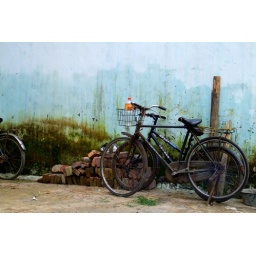
Three old bike stands deserted against a slowly &amp;quot;molding&amp;quot; wall on the edge of town Guilin, Guangxi, China